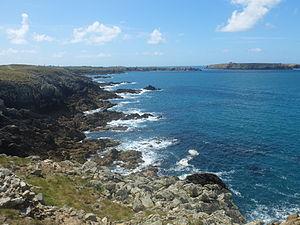
La baie de Calgrac'h à Ouessant et l'île Keller en arrière plan
L'île de Keller est une île de France située en Bretagne, dans la mer d'Iroise, juste au nord de l'île d'Ouessant.